Frédéric Henri Walther

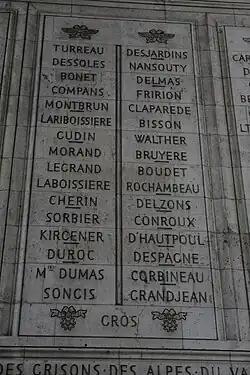
Walther's name is inscribed on the Arc de Triomphe (7th from the top on the right).

During the Saxon campaign of 1813, Walther continued command of the Guard Cavalry, and was present at the Battle of Lützen and Battle of Dresden, as commander of the Guard cavalry. At the Second Battle of Kulm (17 September 1813), he commanded the Imperial Guard Cavalry including the dragoons, Grenadiers à Cheval, and 1st (Polish) and 2nd (Dutch) Lancers. At the Battle of Leipzig, he commanded the 3rd Division of the cavalry of the Imperial Guard: The total cavalry of the Guard included 7,903 men and 18 guns. After refitting and resupply at Erfurt, where Napoleon had stashed a large depot of arms and ammunition, the French army continued to withdraw through western Germany, toward the Rhine.